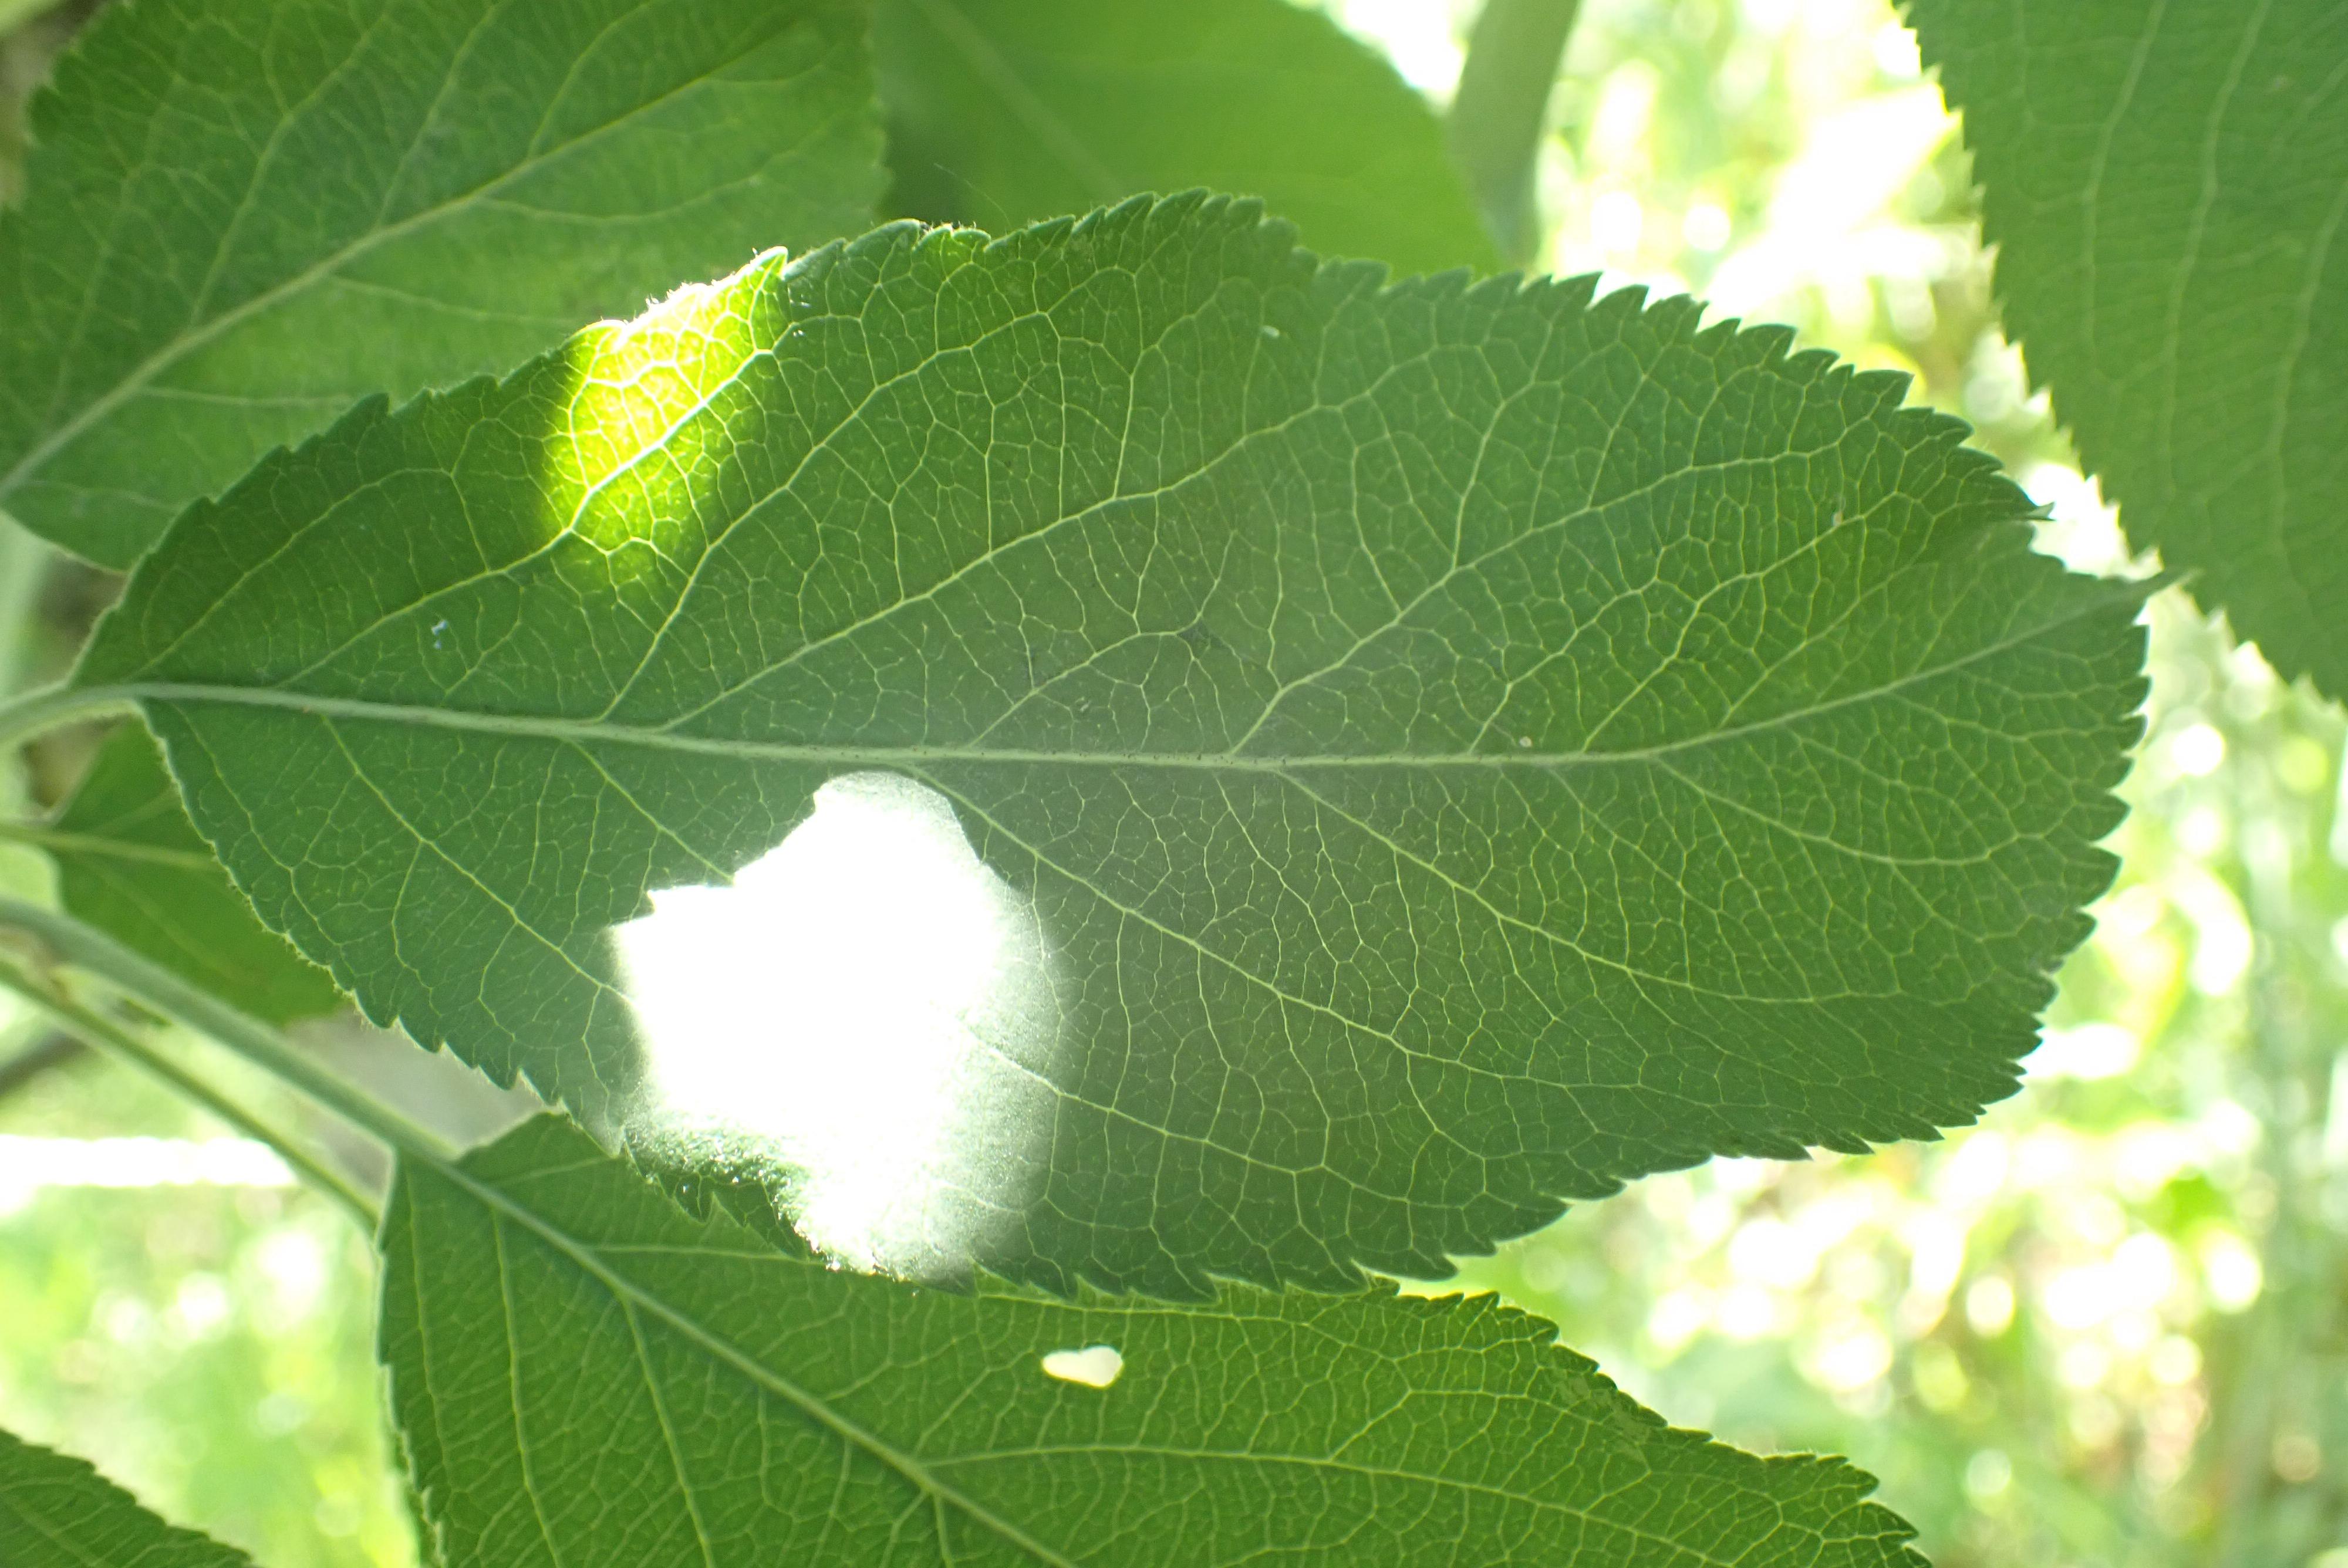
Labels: healthy